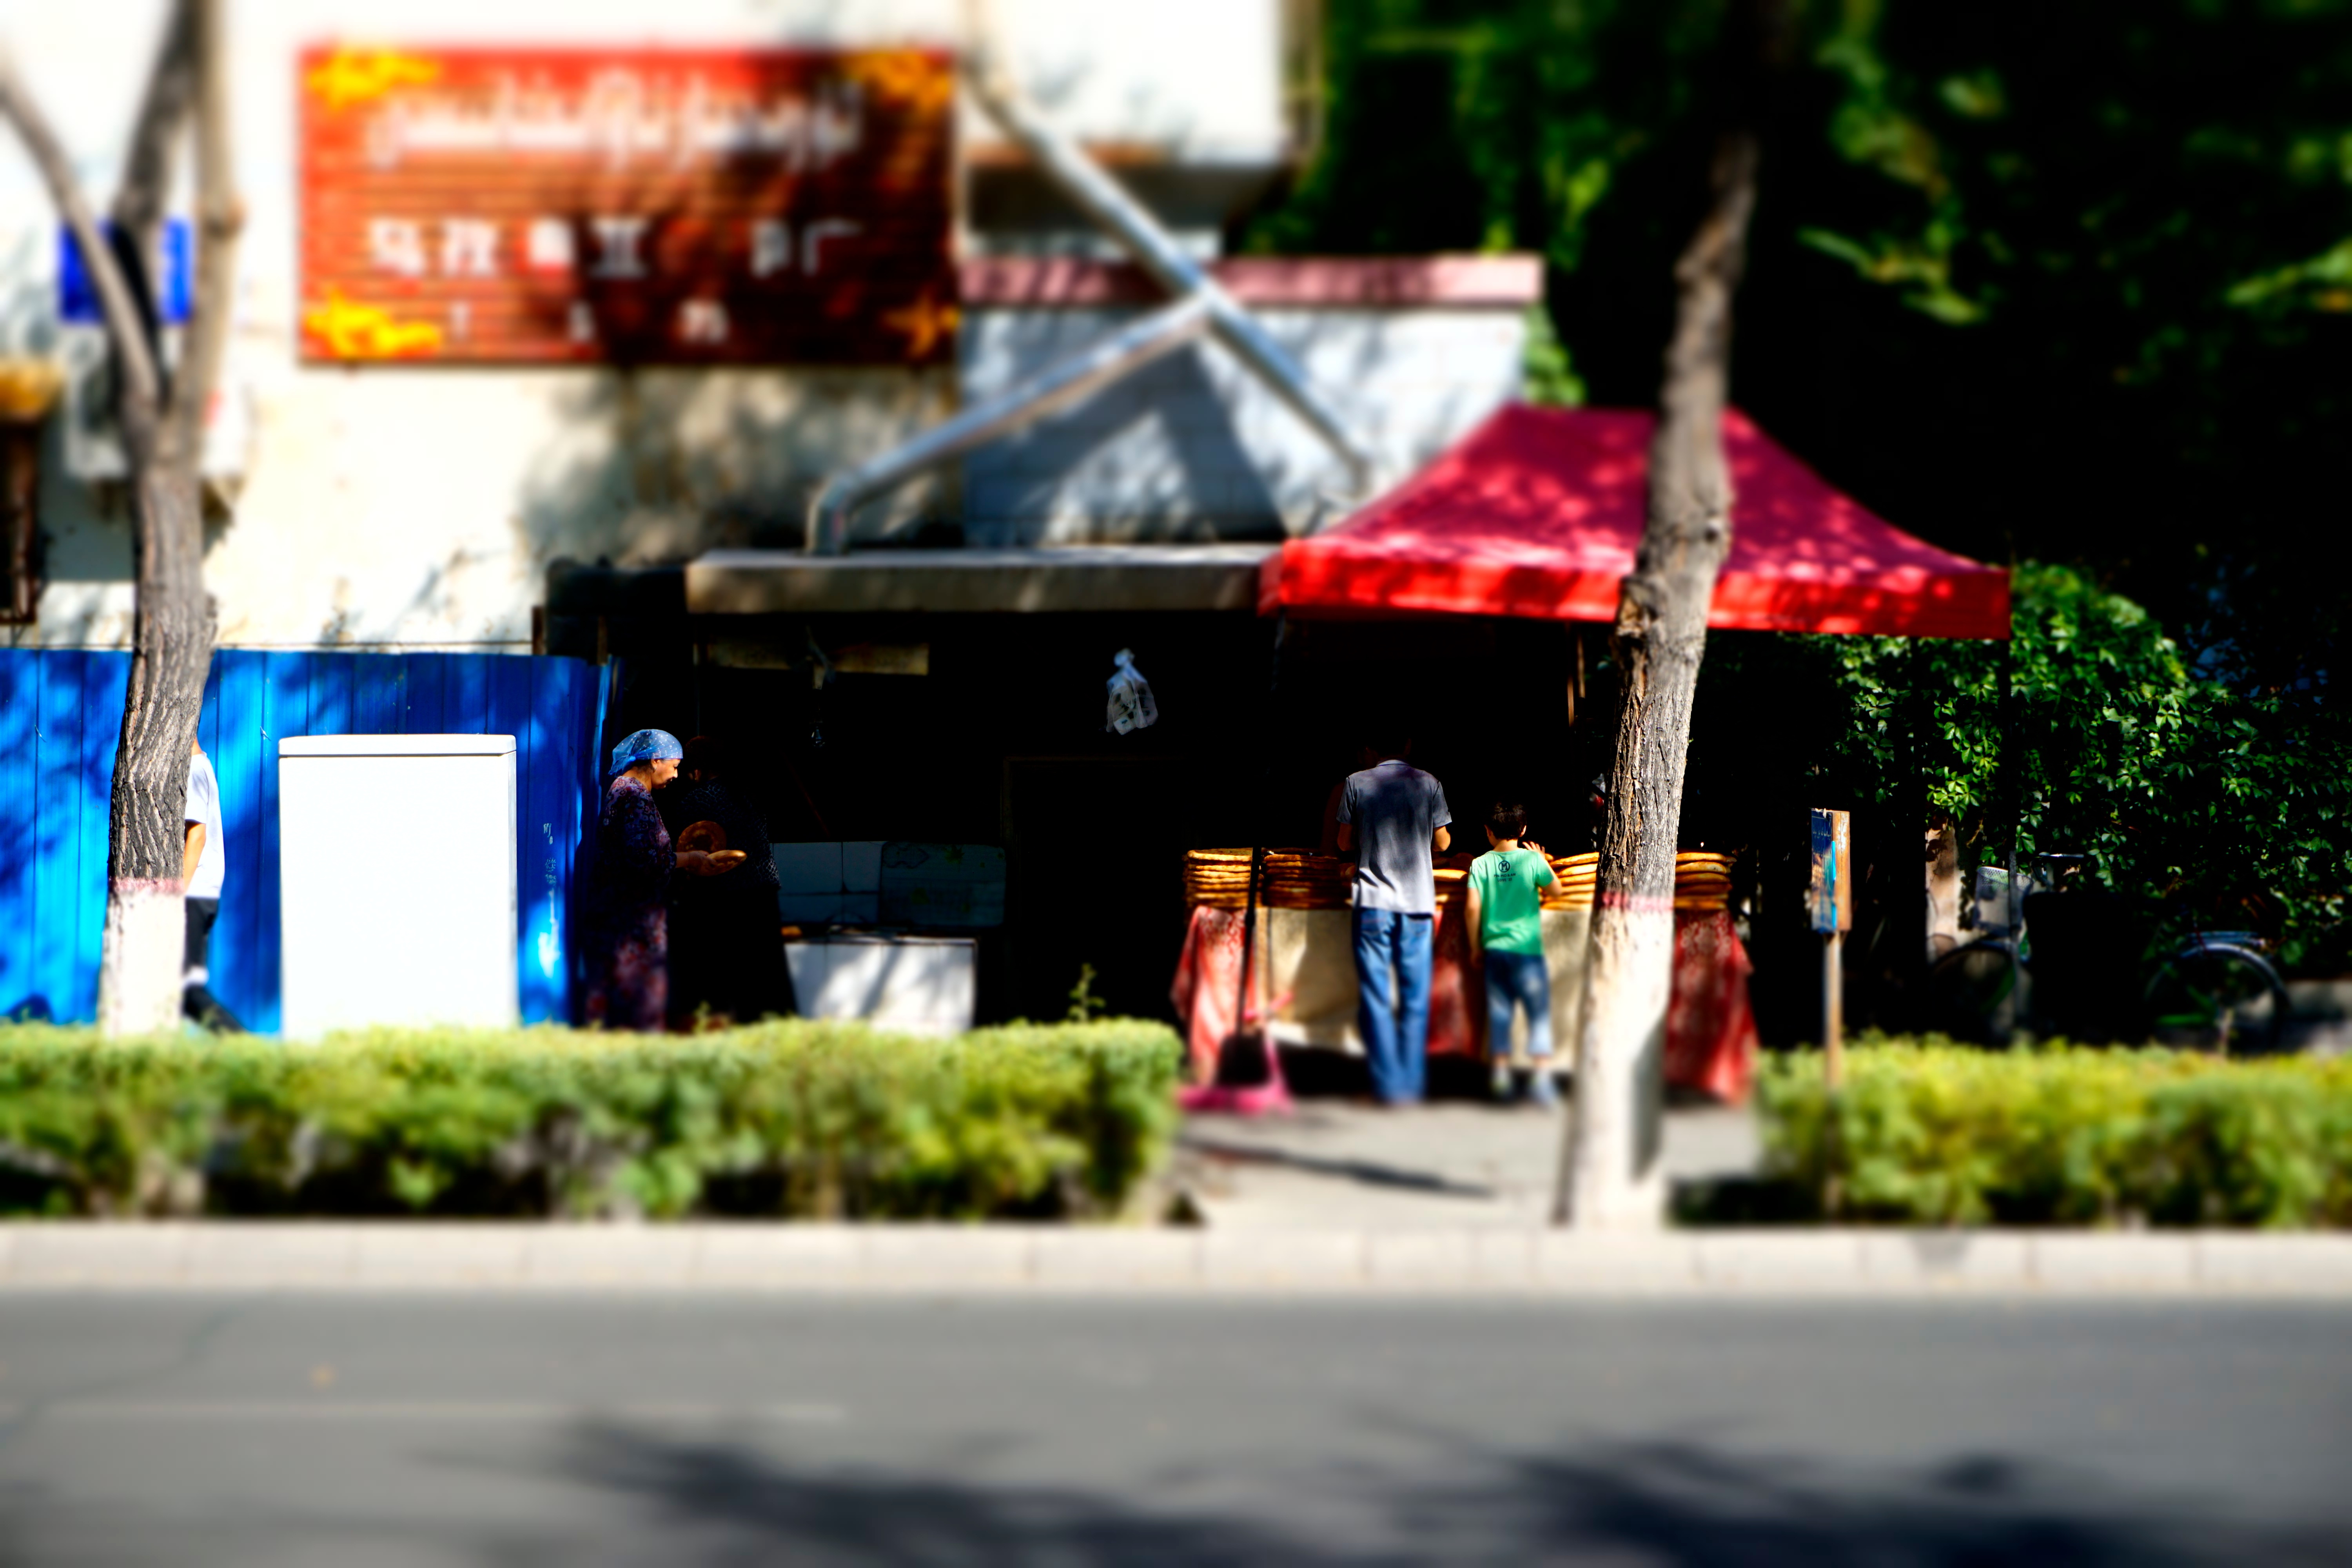
road, street, restaurant, color